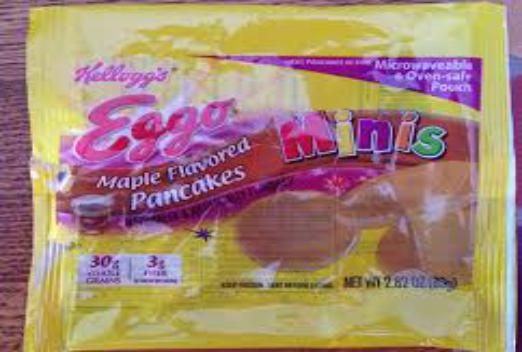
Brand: Eggo
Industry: Food